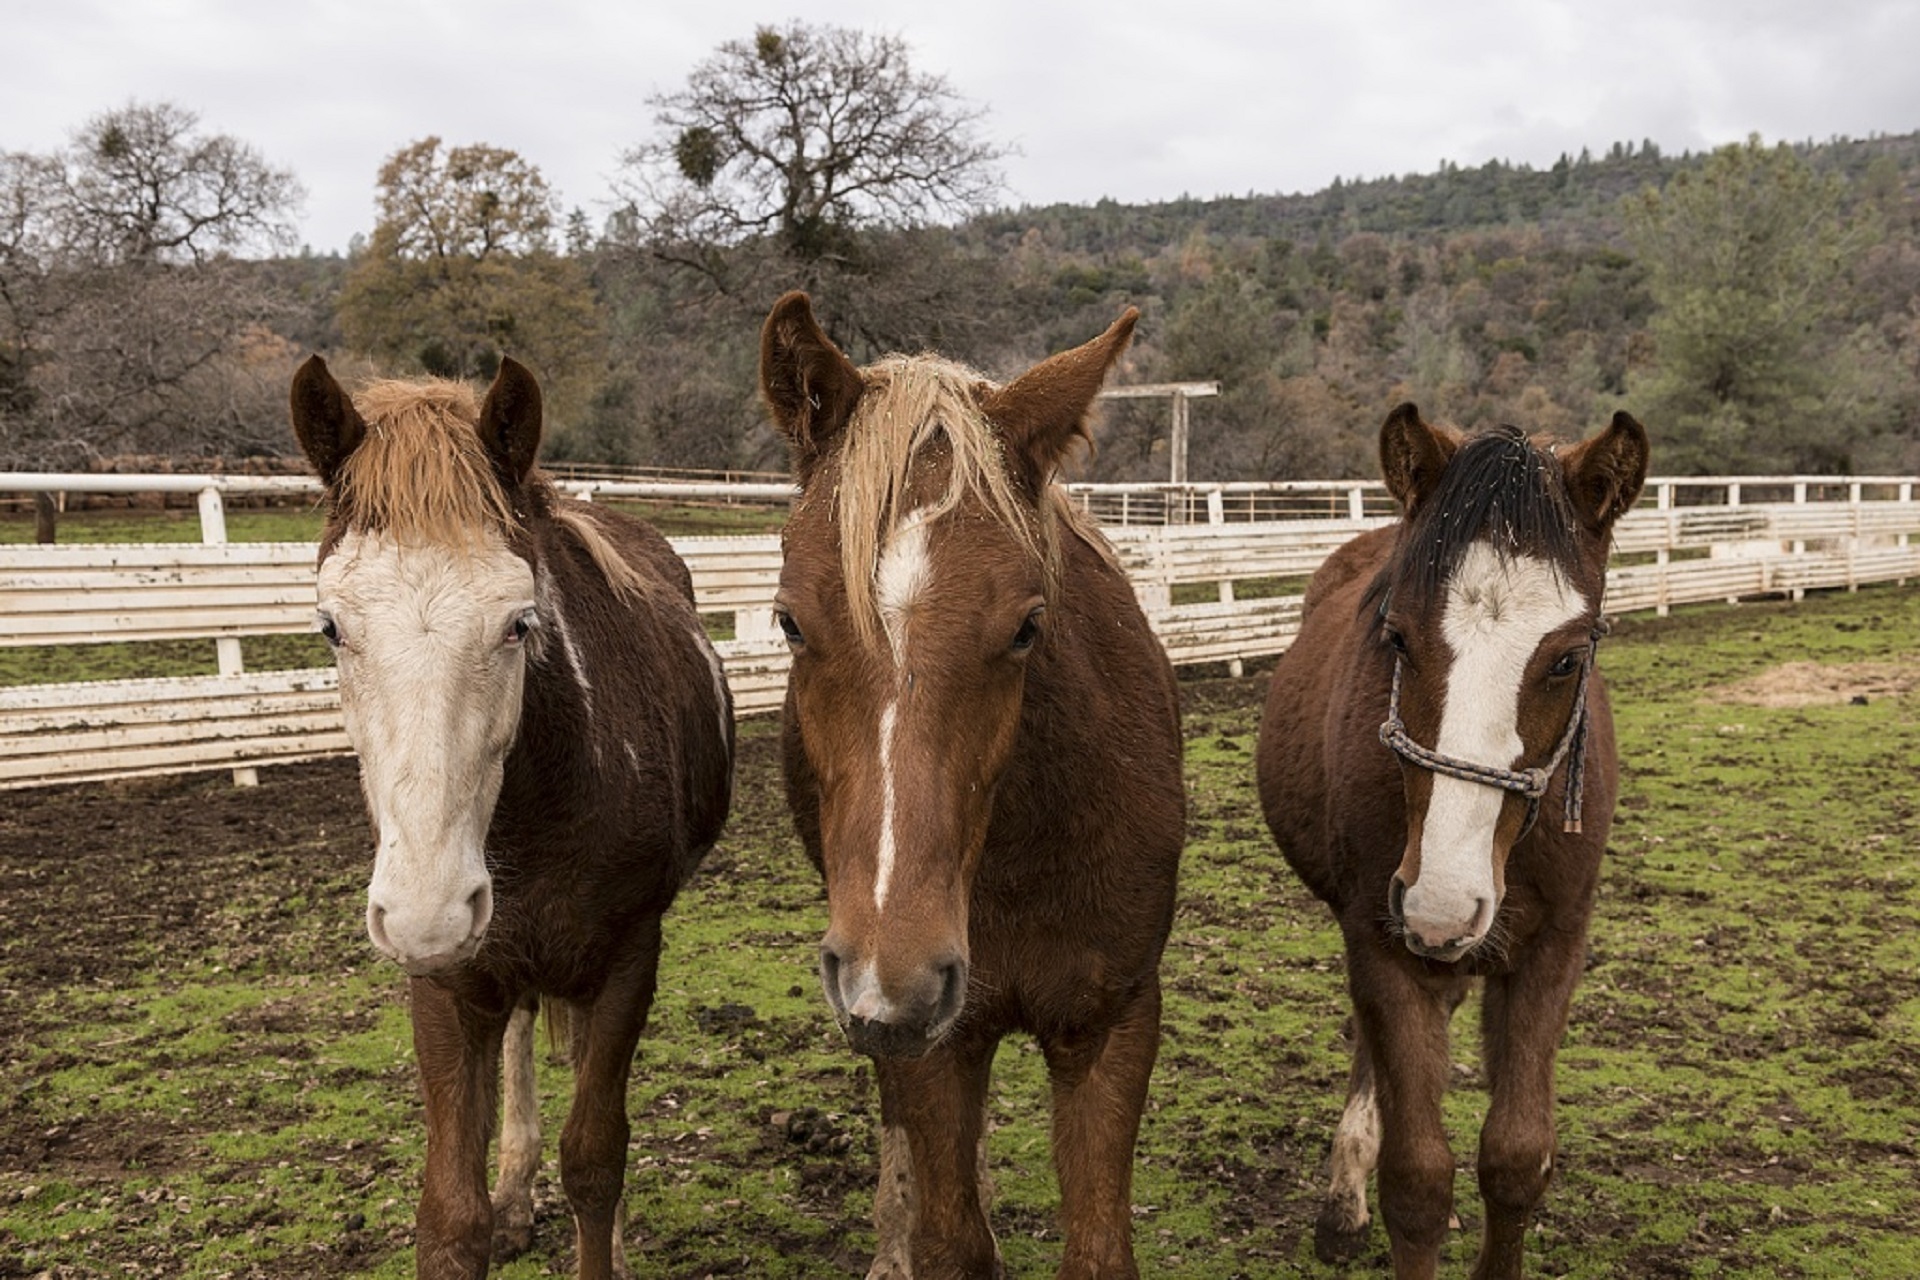
farm, pen, animal, wildlife, wild, herd, pasture, grazing, livestock, ranch, horse, mammal, mane, fauna, outdoors, horses, vertebrate, sanctuary, mare, foal, colt, corral, pack animal, horse like mammal, mustang horse